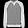
Label: Pullover